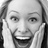
Emotion: surprise